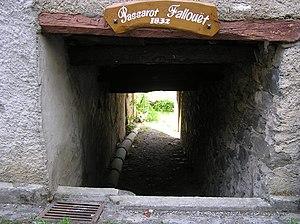
Passarot Fallouët
Goulier est une ancienne commune française, située dans le département de l'Ariège en région Occitanie. Le 1ᵉʳ janvier 2019, elle devient commune déléguée de Val-de-Sos.